J.L. Turner and Son Building

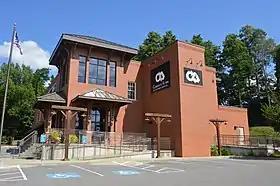

J. L. Turner and Son Building is a historic building in Scottsville, Allen County, Kentucky, United States.